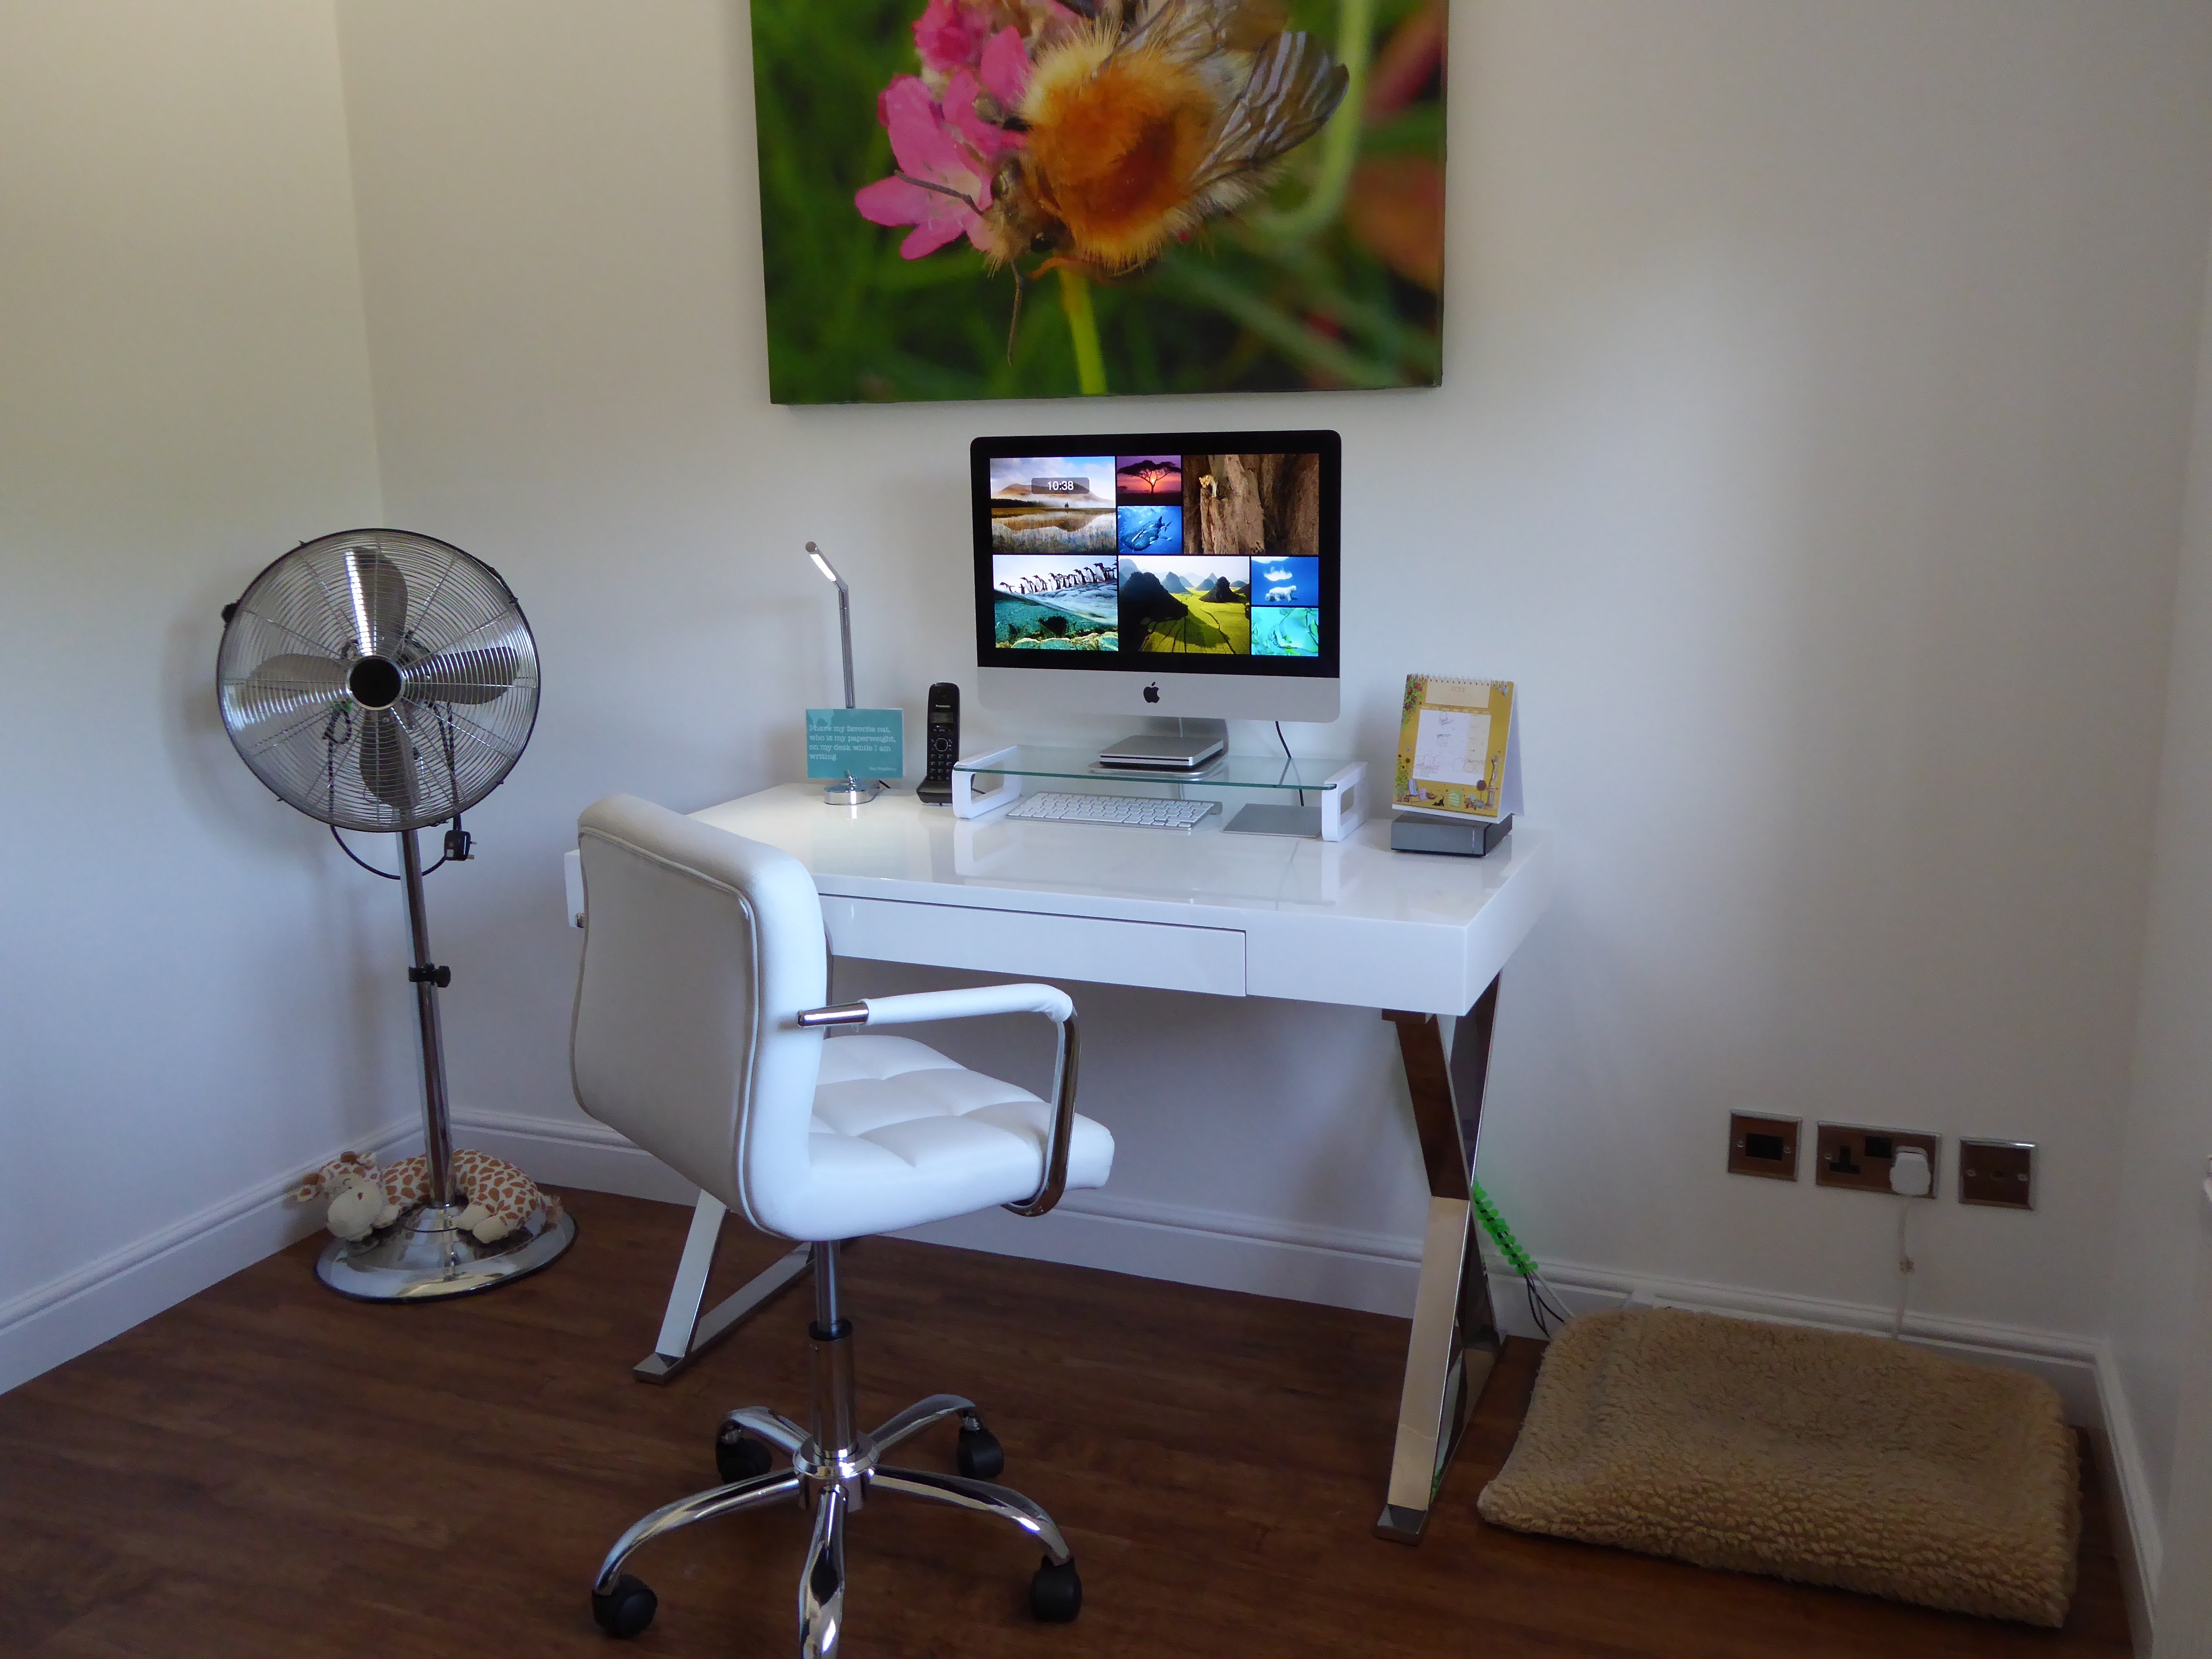
desk, table, white, chair, home, office, property, living room, furniture, room, apartment, modern, interior design, design, contemporary, workplace, dining room